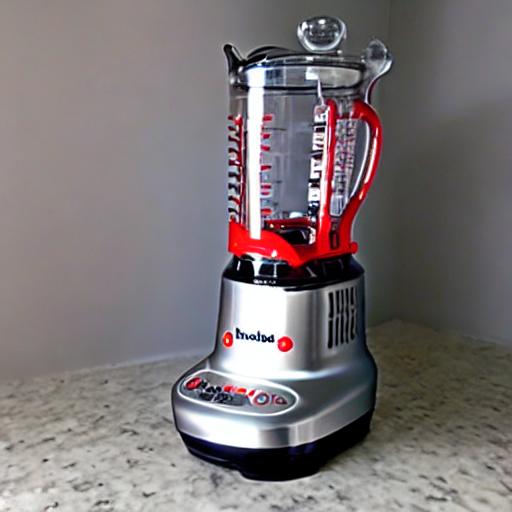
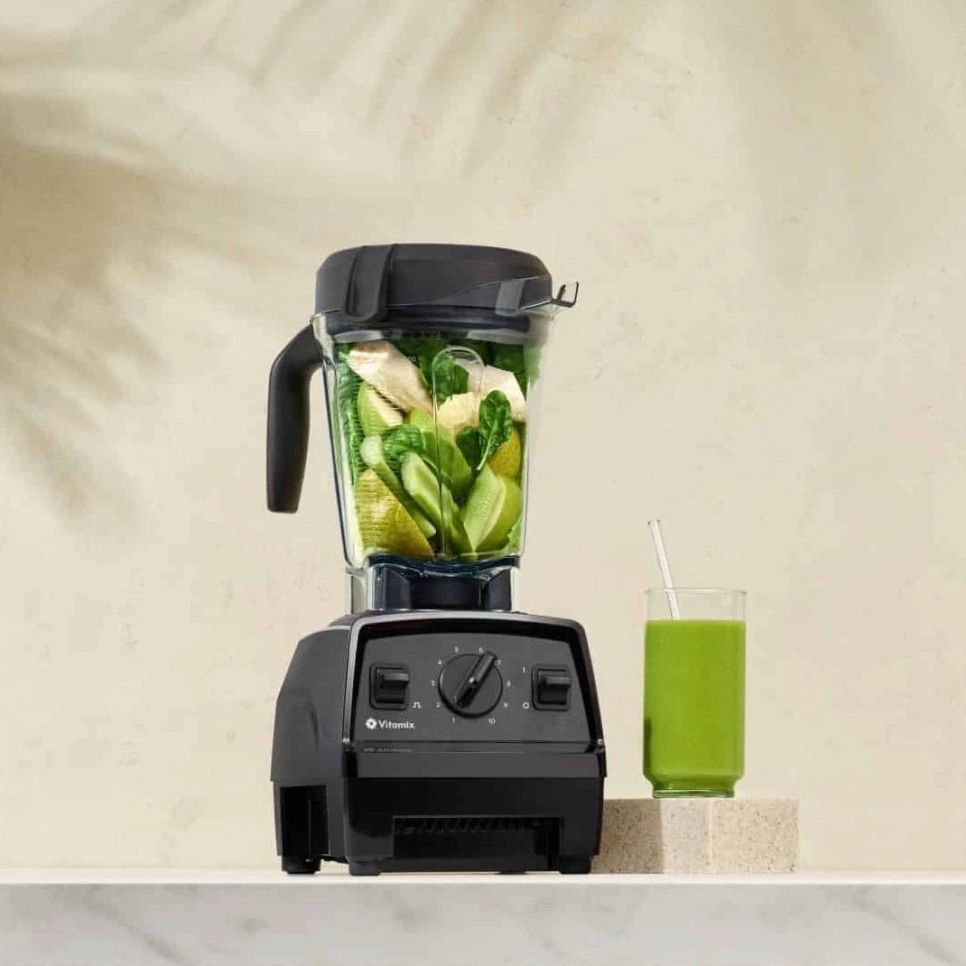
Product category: items_blender
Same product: no